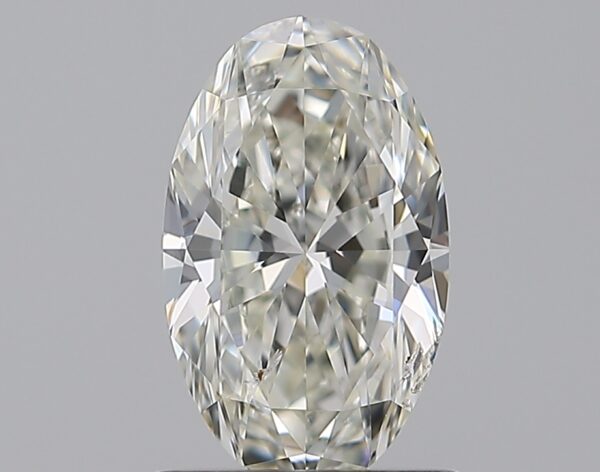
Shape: oval
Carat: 0.96
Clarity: SI2
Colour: J
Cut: EX
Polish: EX
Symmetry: EX
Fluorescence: F
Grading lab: GIA
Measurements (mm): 8.51 x 5.19 x 3.18